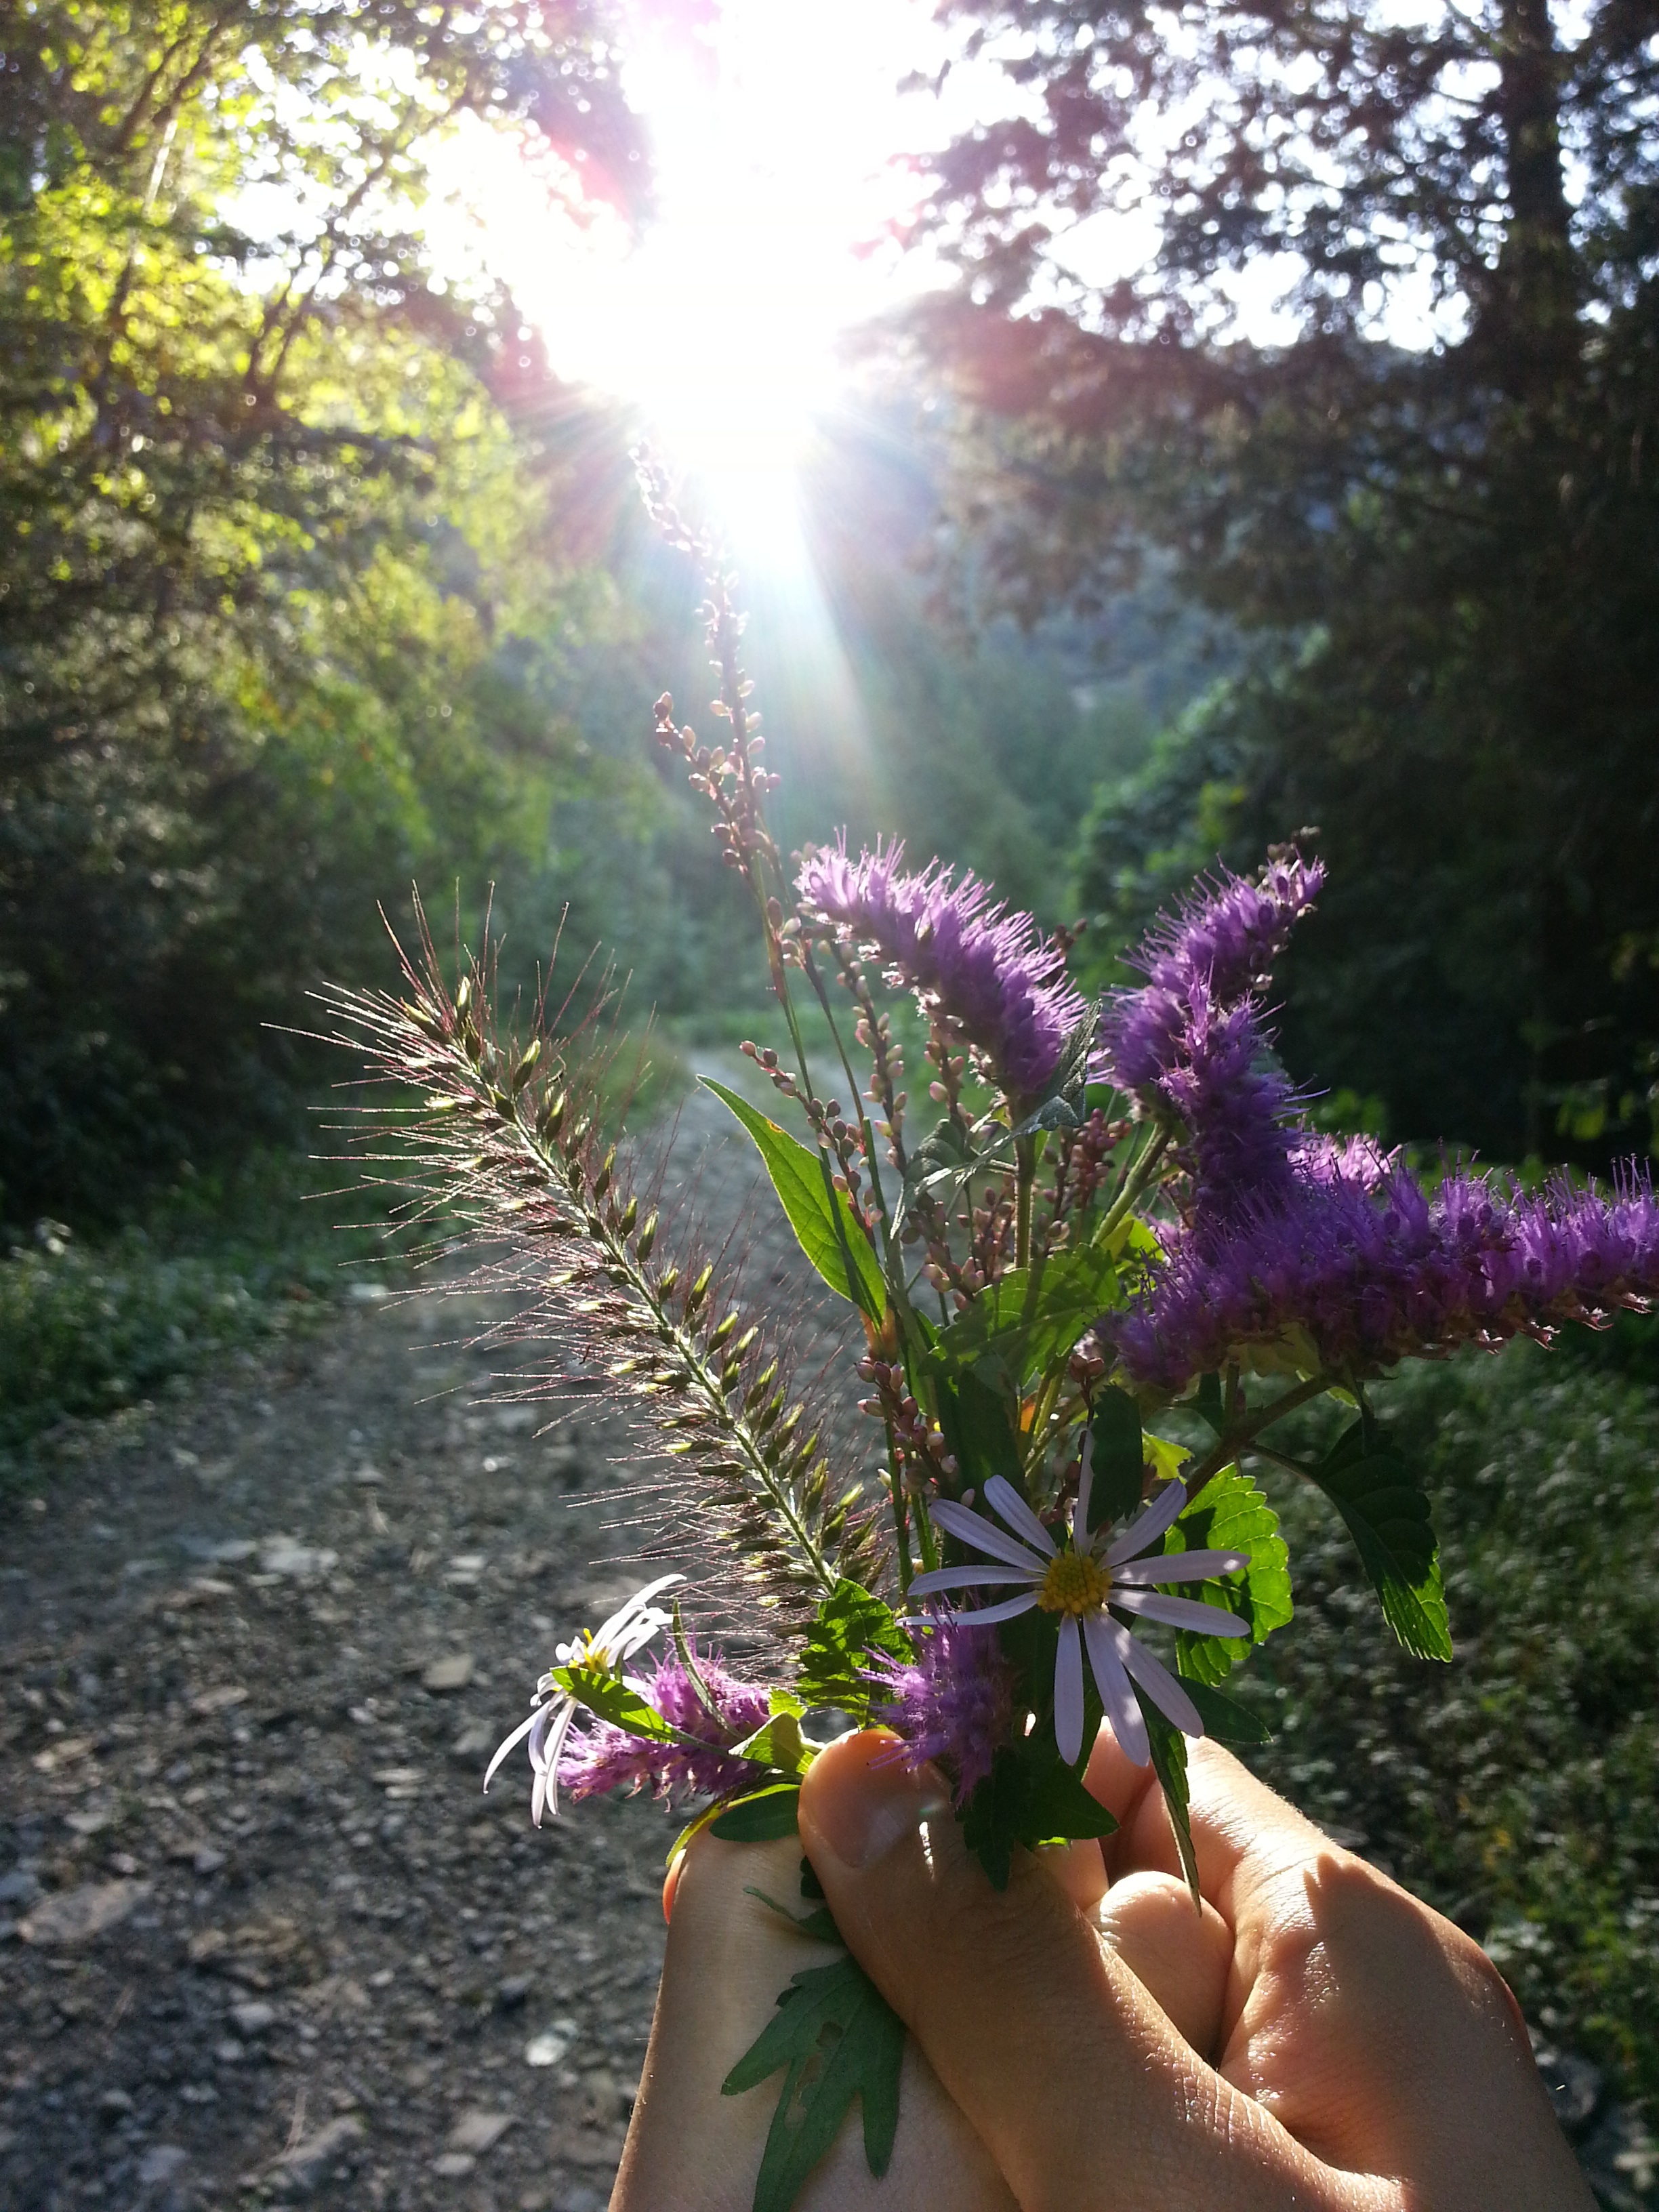
tree, blossom, plant, sunlight, leaf, flower, spring, autumn, botany, garden, flora, wildflower, flowers, shrub, beauty, floristry, flower bouquet, haetssal